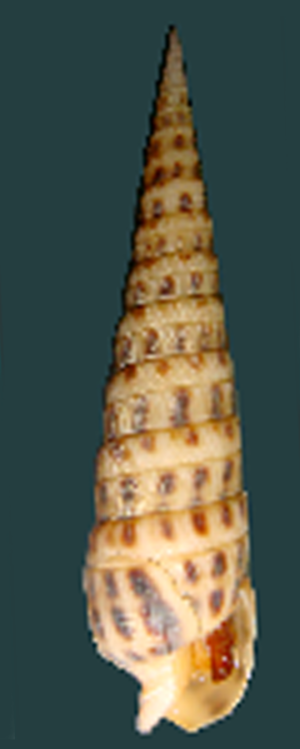
Terebra est un genre de mollusque gastéropode de la famille des Terebridae.